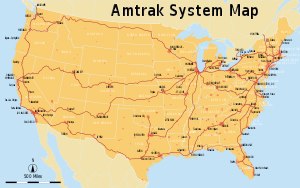
Amtrak
Amtraks ruter (2007)
"National Railroad Passenger Corporation, med forretningsnavnet Amtrak, er en regereringsejet virksomhed, der blev dannet den 1. maj 1971 med det formål at køre intercity-passagertog i USA. ""Amtrak"" er et portmanteau af ordene ""America"" og ""track"". Den har hovedkvarter i Union Station i Washington D.C.